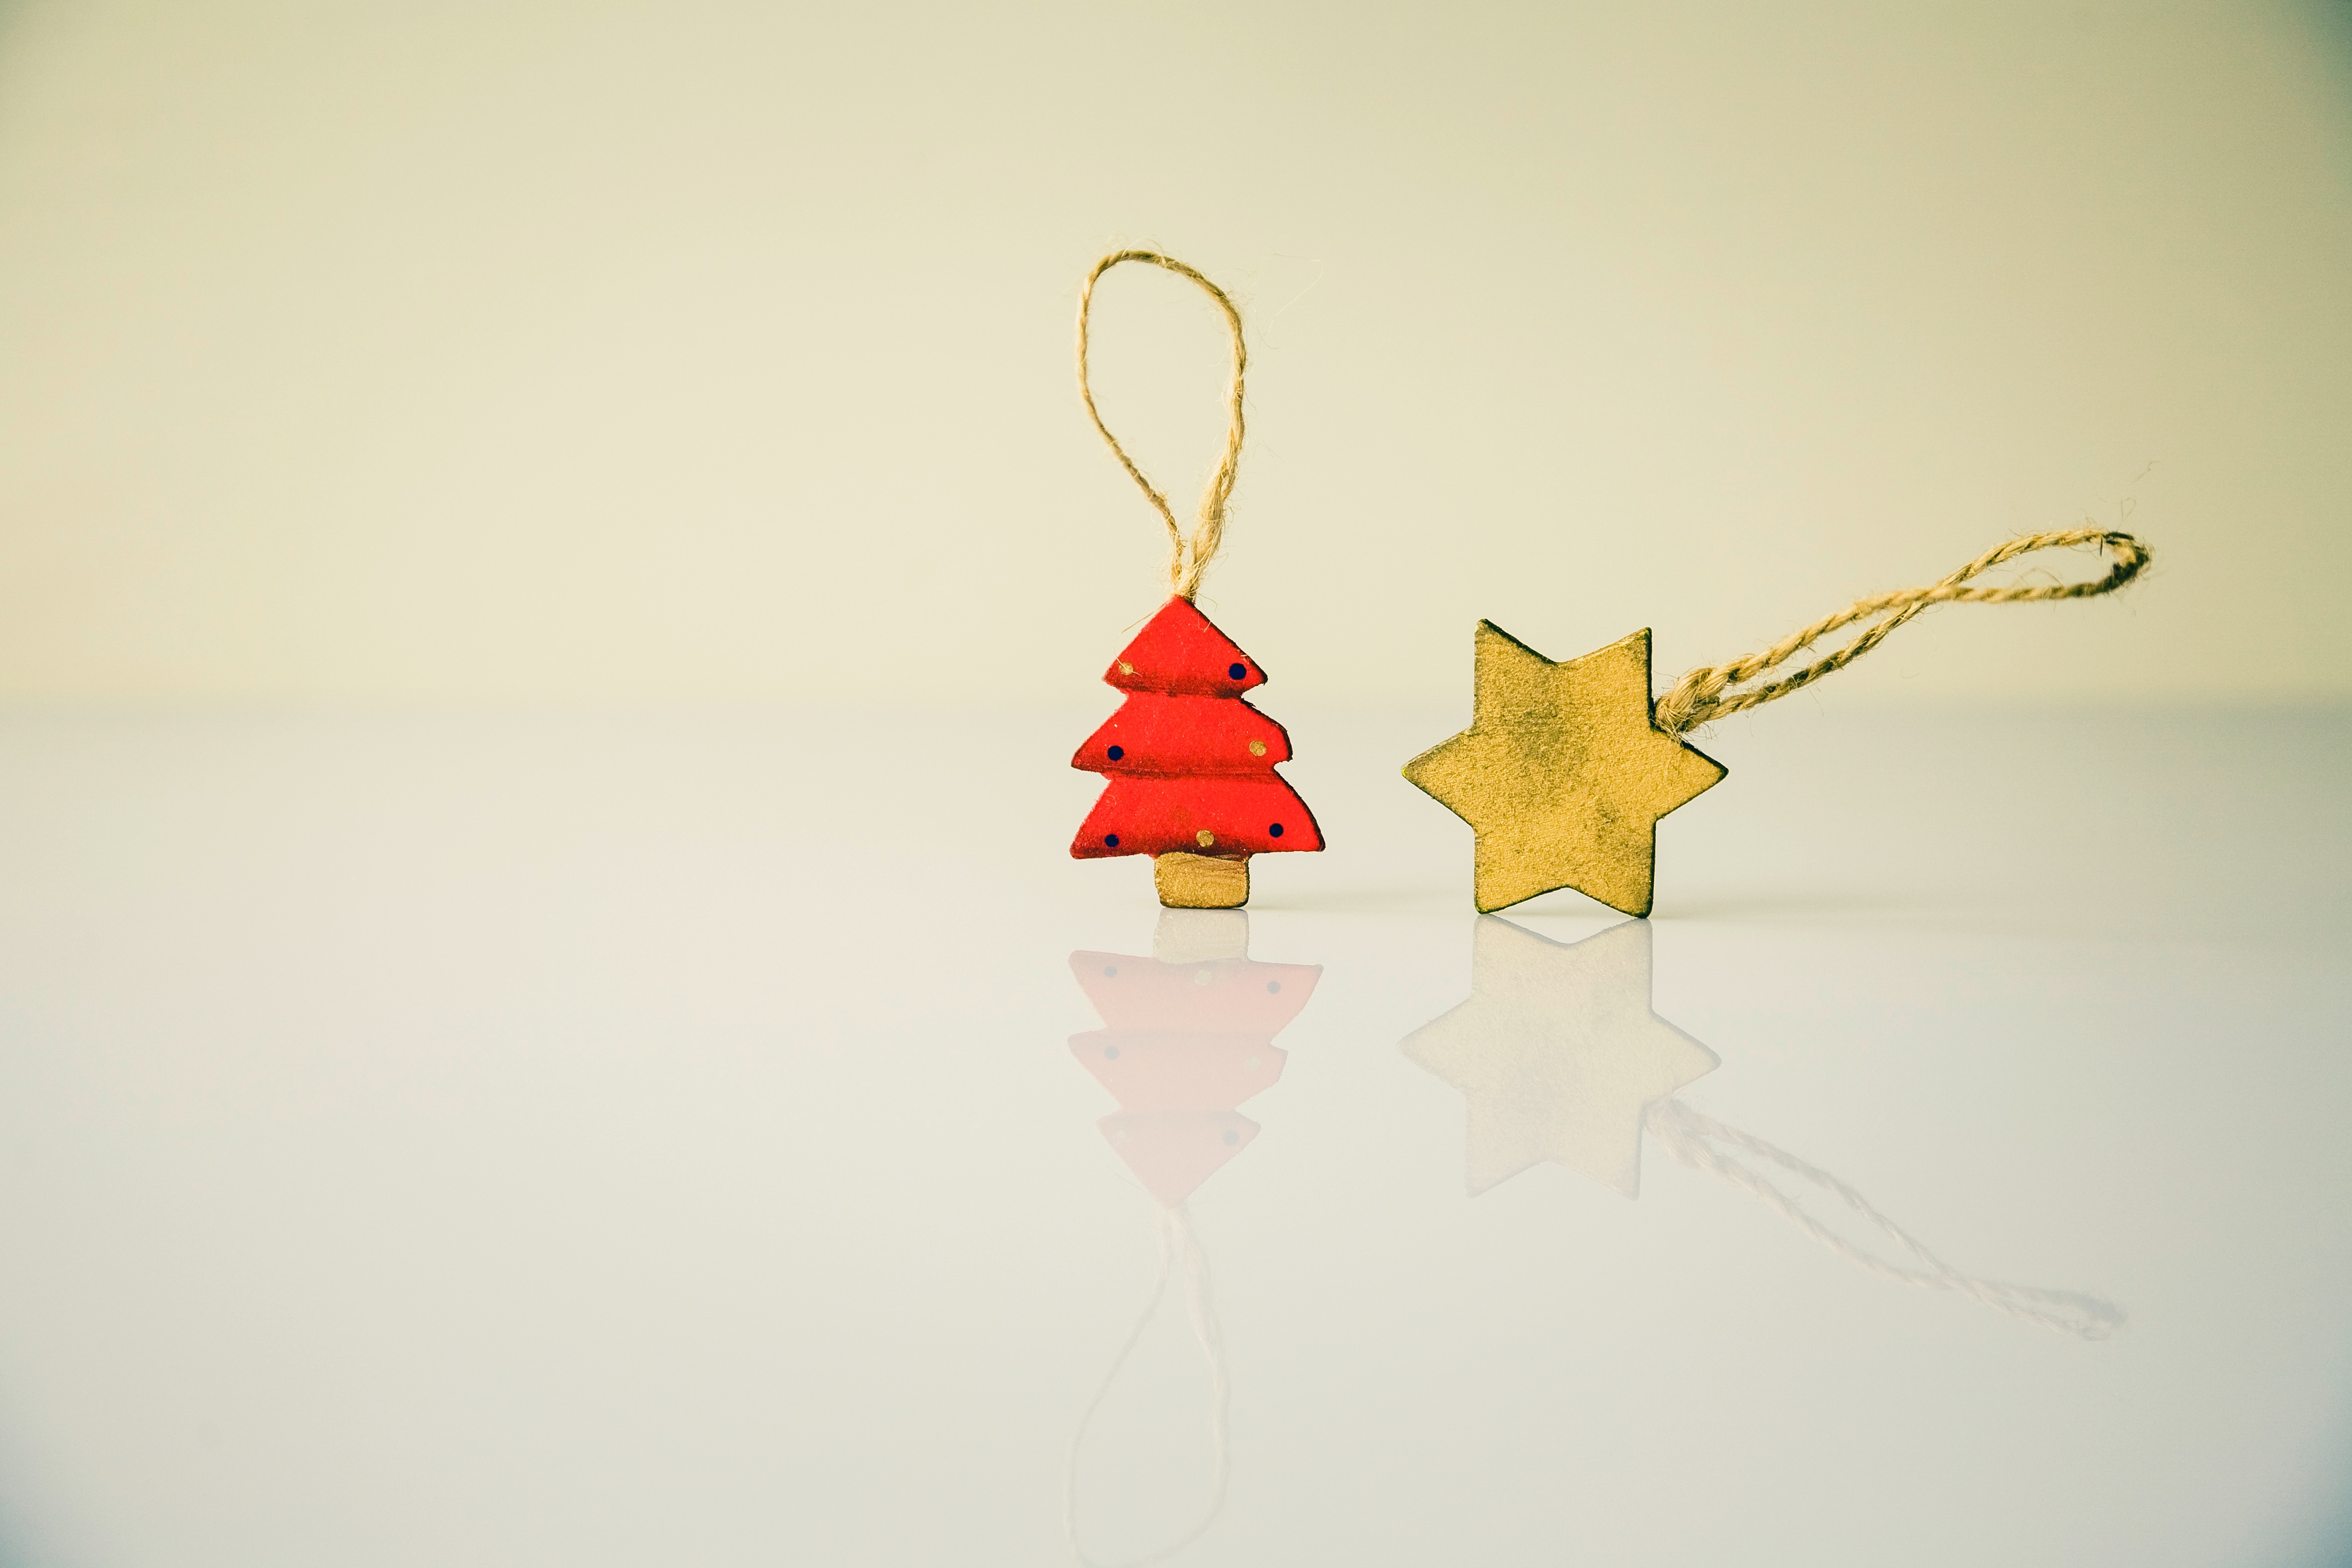
hand, star, leaf, red, color, holiday, yellow, pink, christmas, christmas tree, circle, necklace, jewellery, wooden ornament, art, earrings, organ, shape, fashion accessory